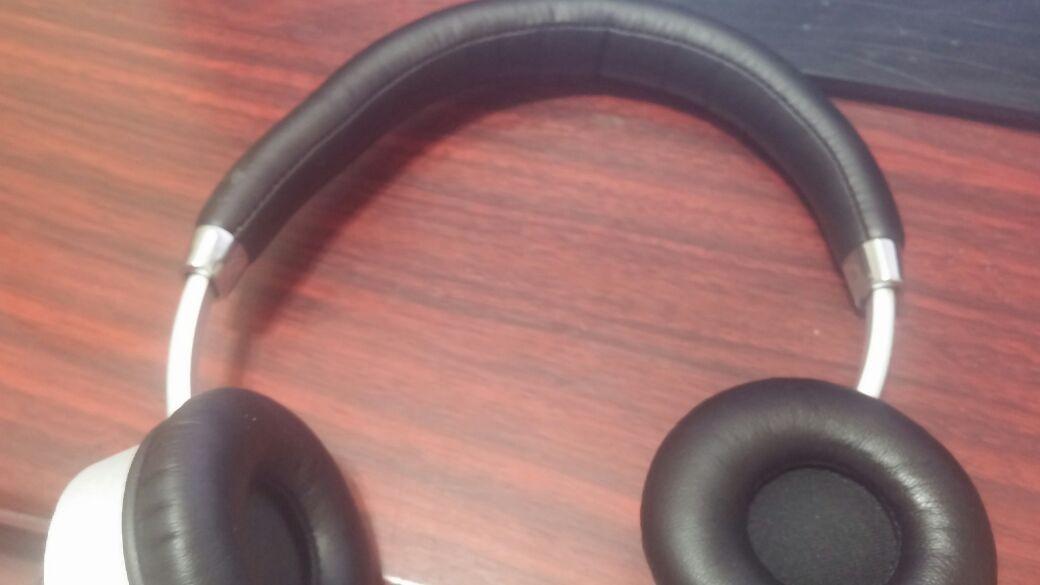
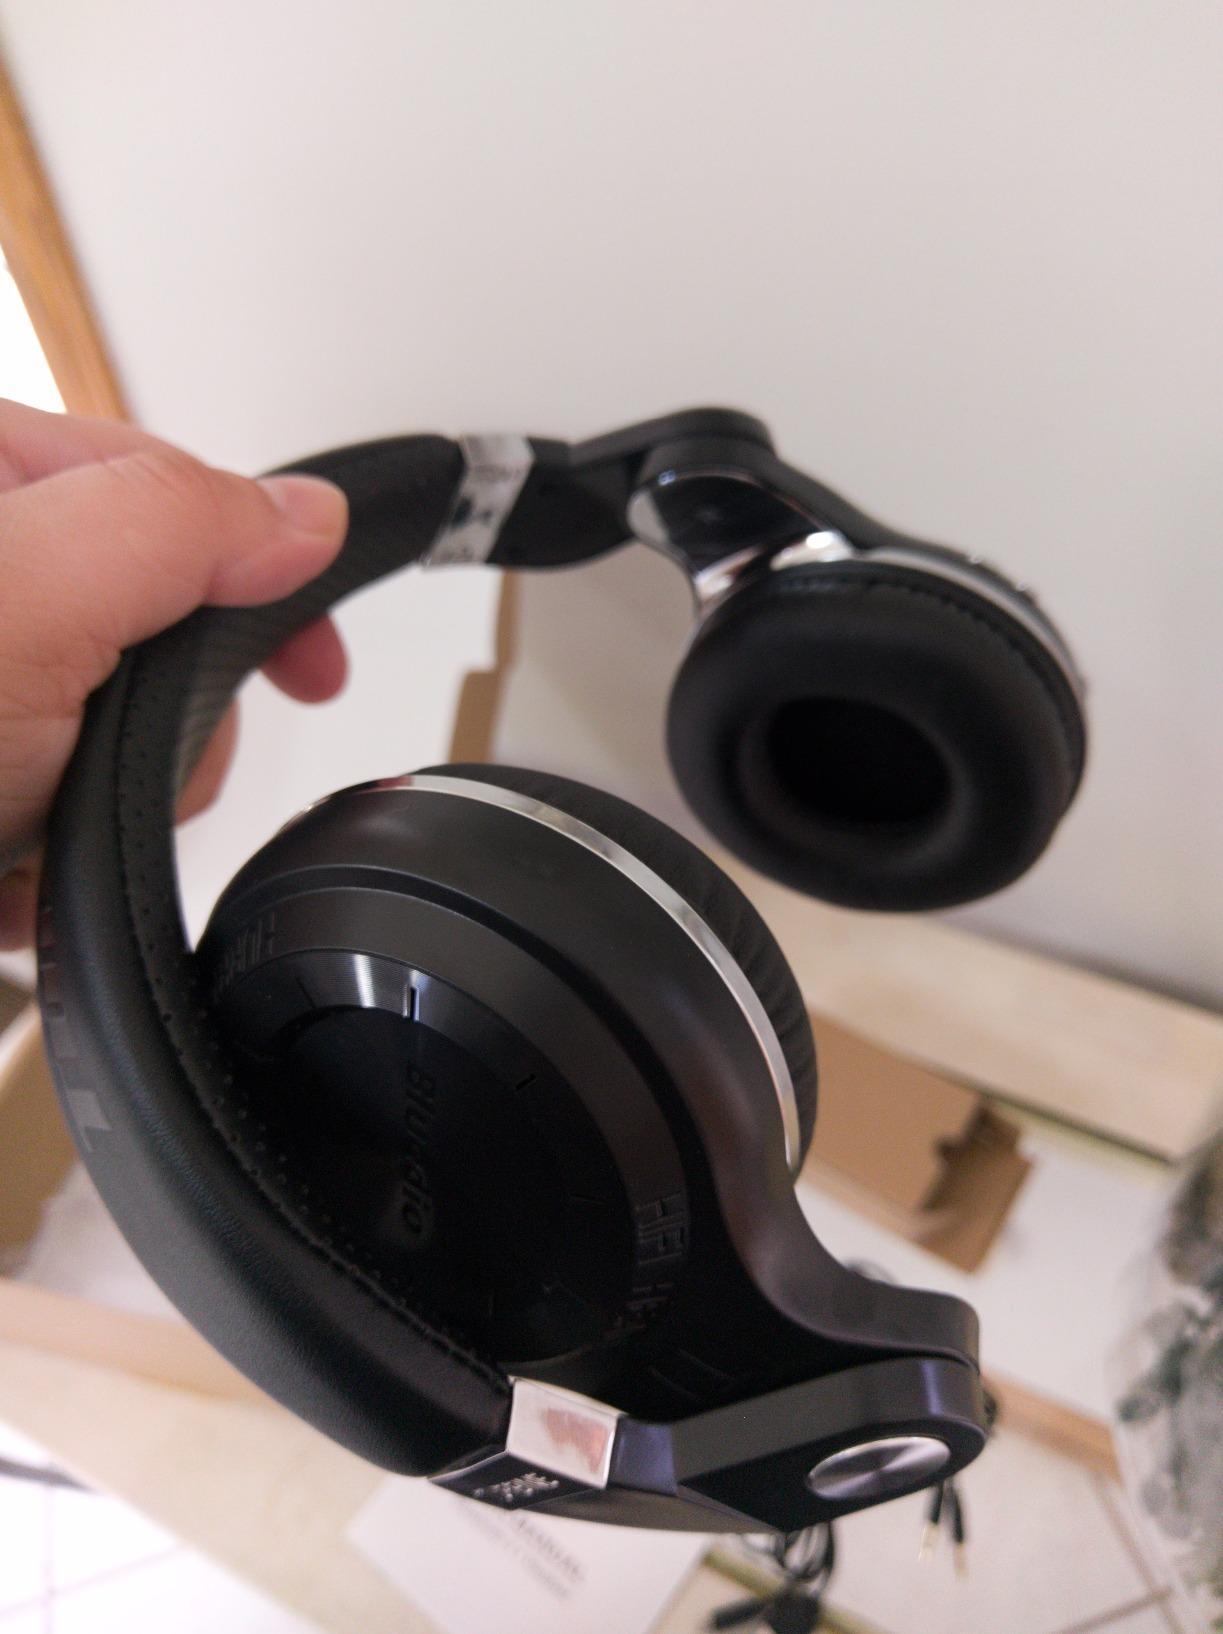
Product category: headphones
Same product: no